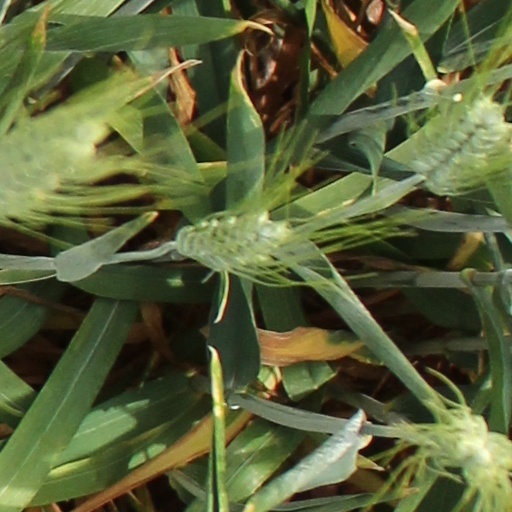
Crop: wheat